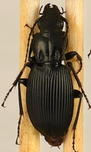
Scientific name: Pterostichus lachrymosus
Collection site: Mountain Lake Biological Station NEON (MLBS), plot MLBS_010